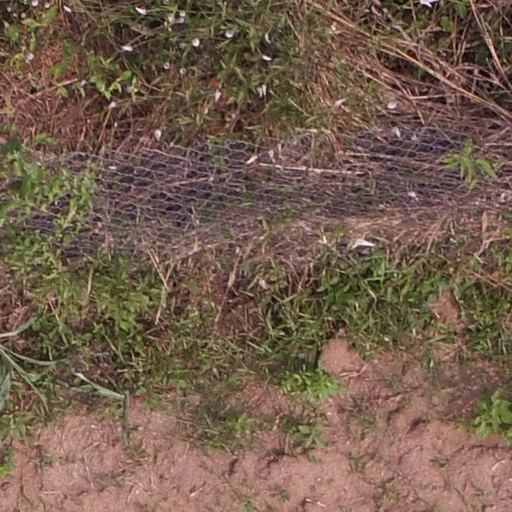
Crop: maize; corn